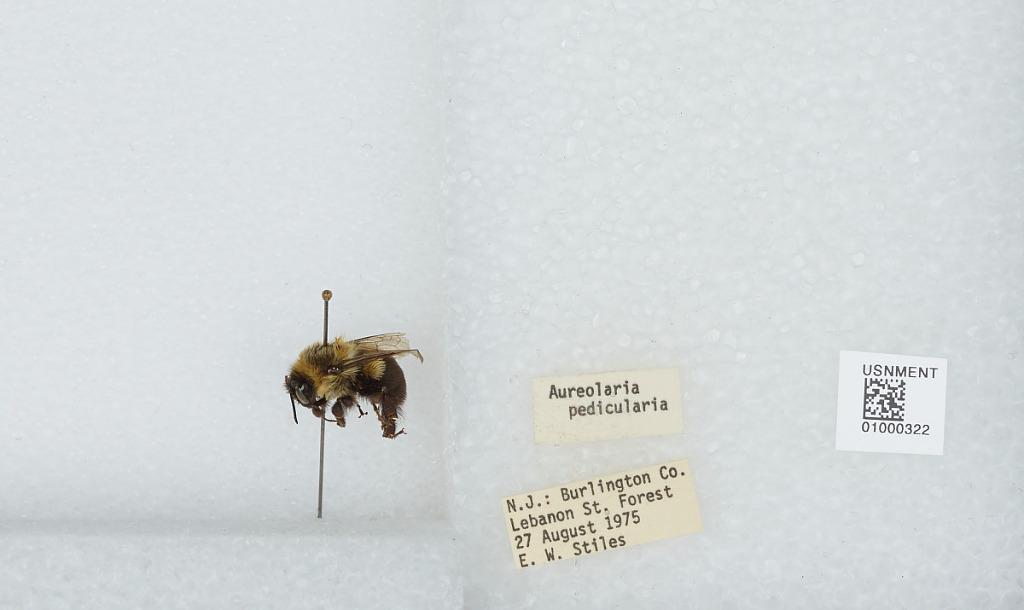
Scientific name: Bombus (Pyrobombus) impatiens Cresson
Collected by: E. Stiles
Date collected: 1975-8-27
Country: United States
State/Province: New Jersey
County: Burlington
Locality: Lebanon State Forest
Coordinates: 39.8911, -74.5797